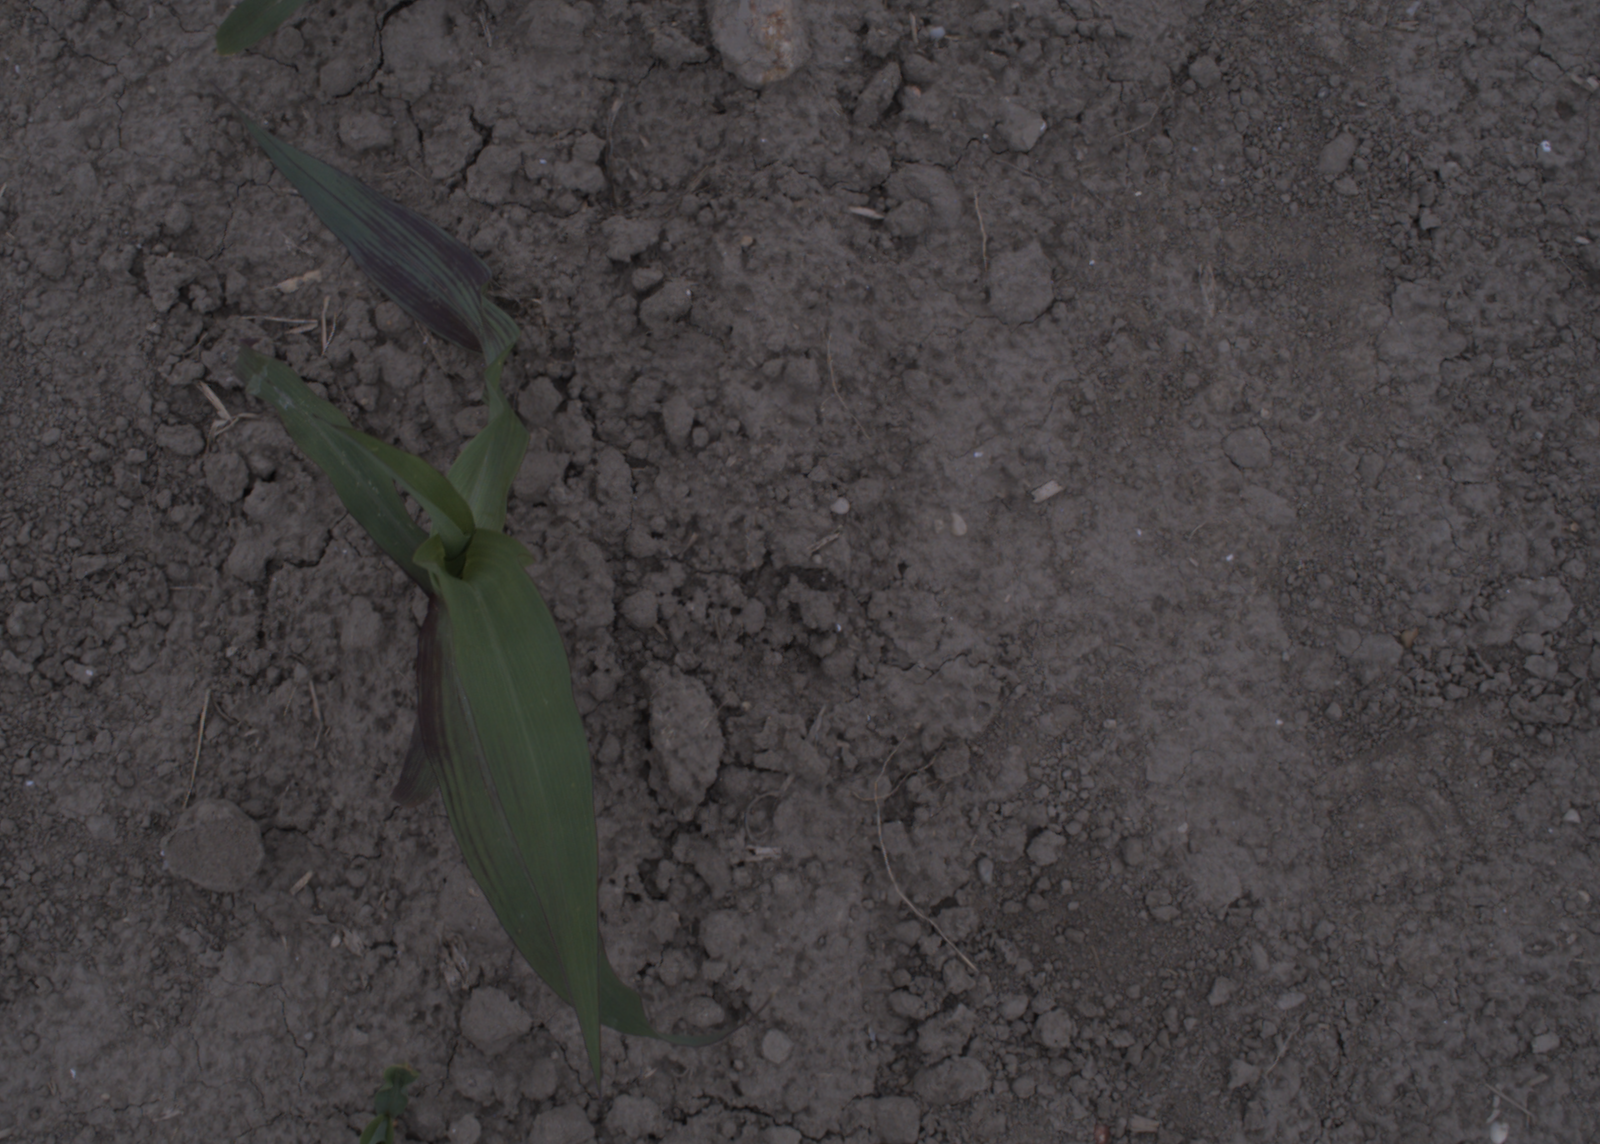
Capture date: 17.08.2020 10:17:18
Weather: cloudy
Wind: light
Seeding date: 21.07.2020
Plant canopy height (mm): 910